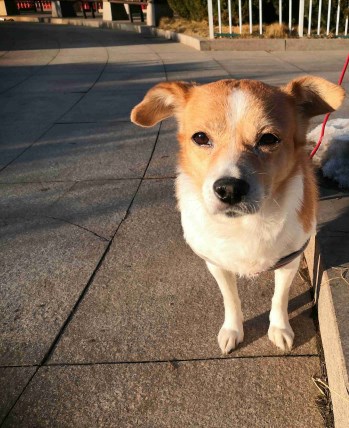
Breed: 3336-n000121-chinese_rural_dog